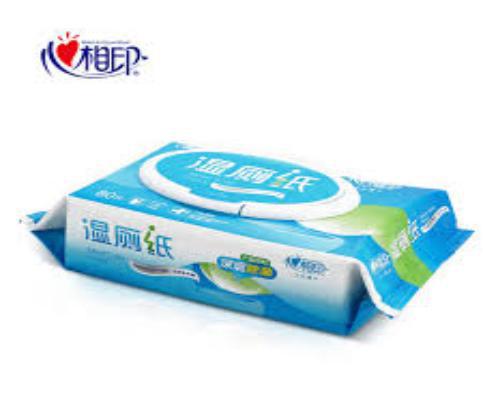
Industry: Necessities